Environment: lab
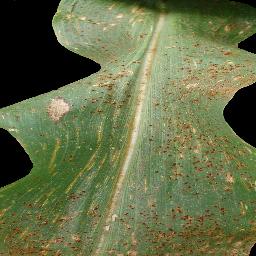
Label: common_rust